Csaba Gyüre

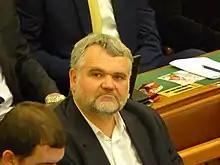
Gyüre in 2016

Csaba Gyüre (born in Kisvárda, Hungary on 19 May 1965) is a Hungarian lawyer and politician. He is a member of parliament in the National Assembly of Hungary ("Országgyűlés)" representing Szabolcs-Szatmár-Bereg County.